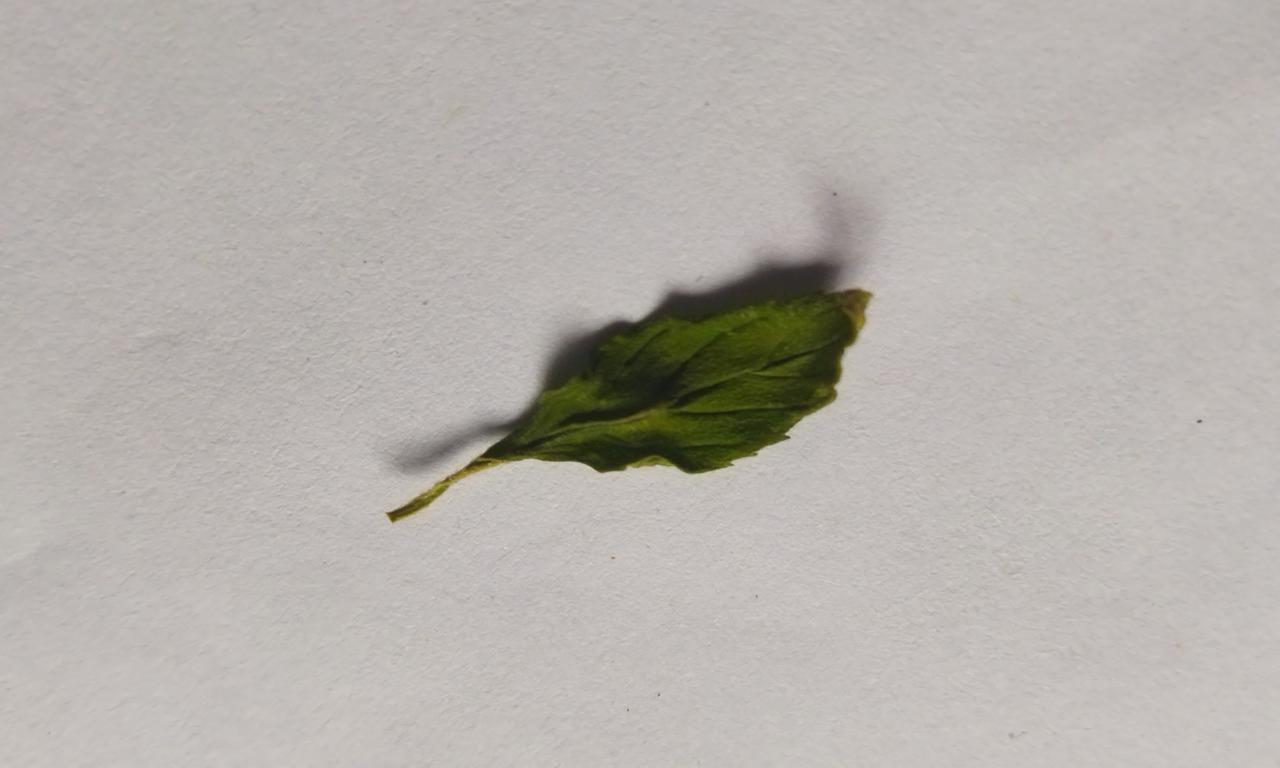
Label: Dried